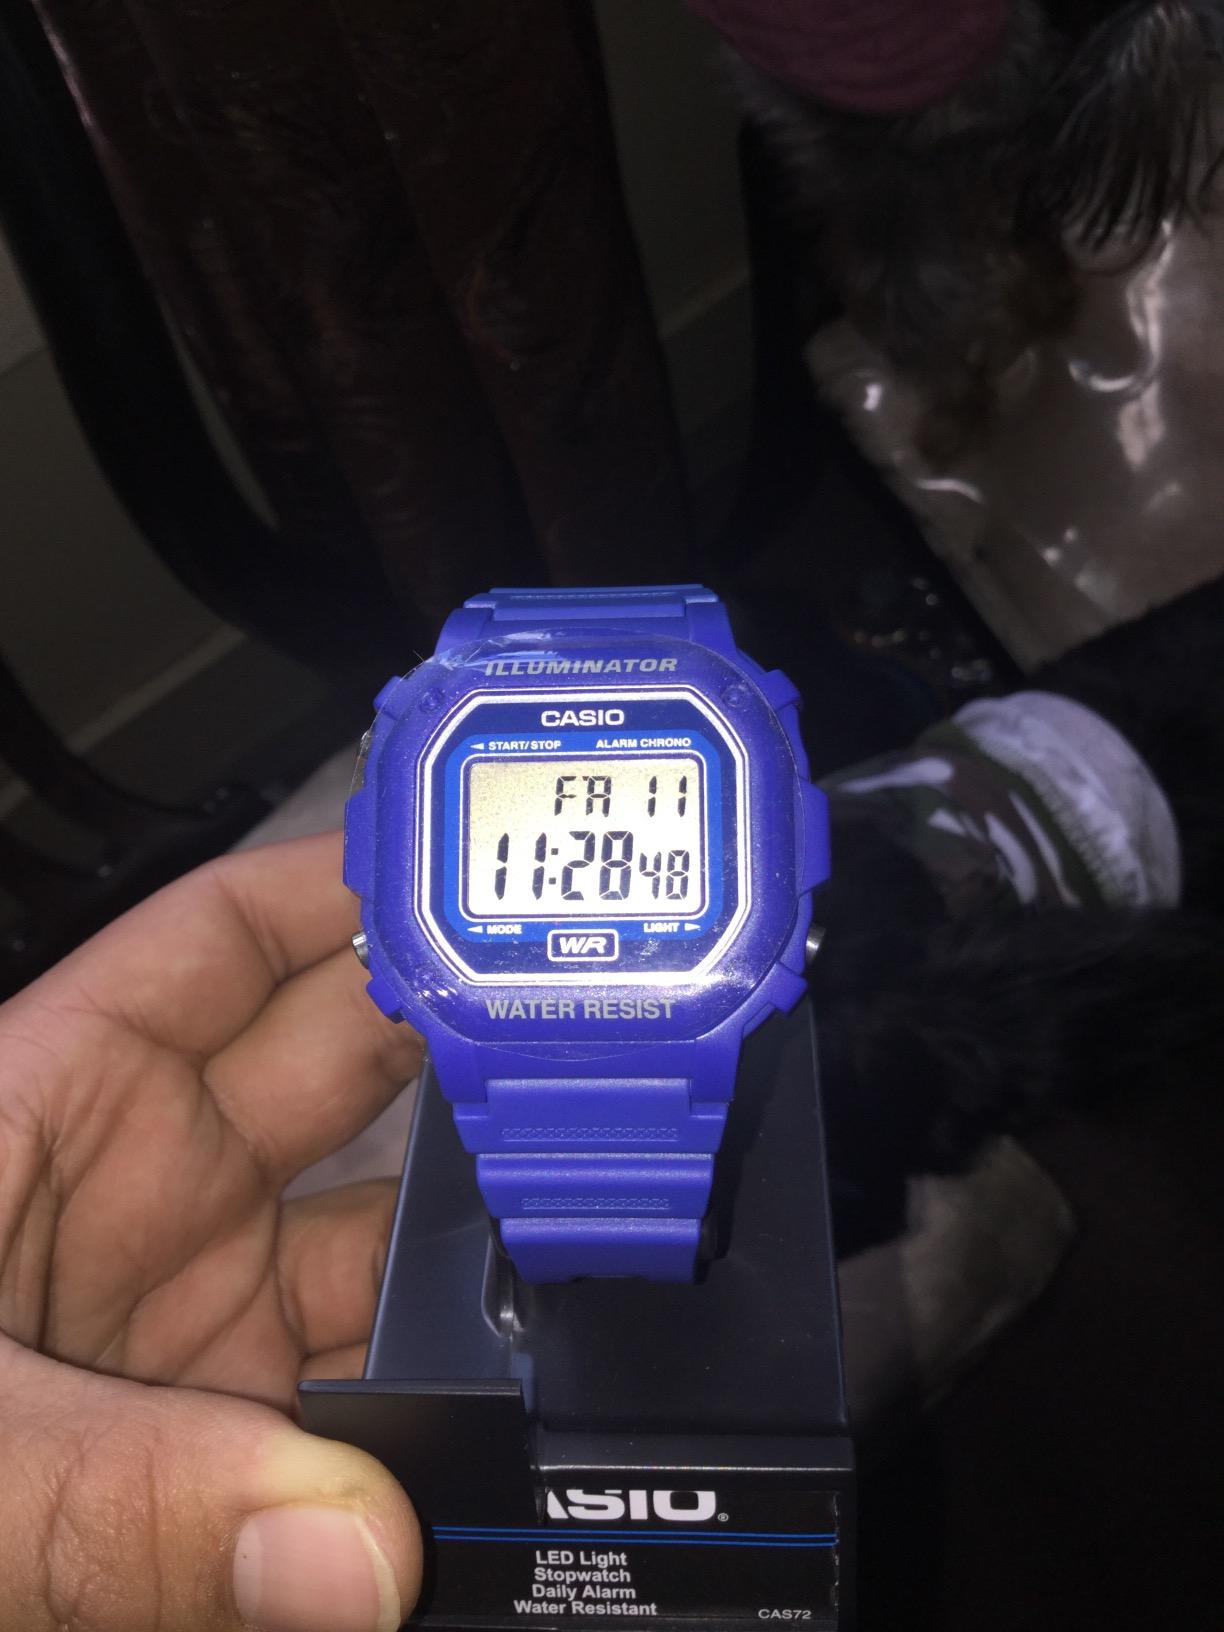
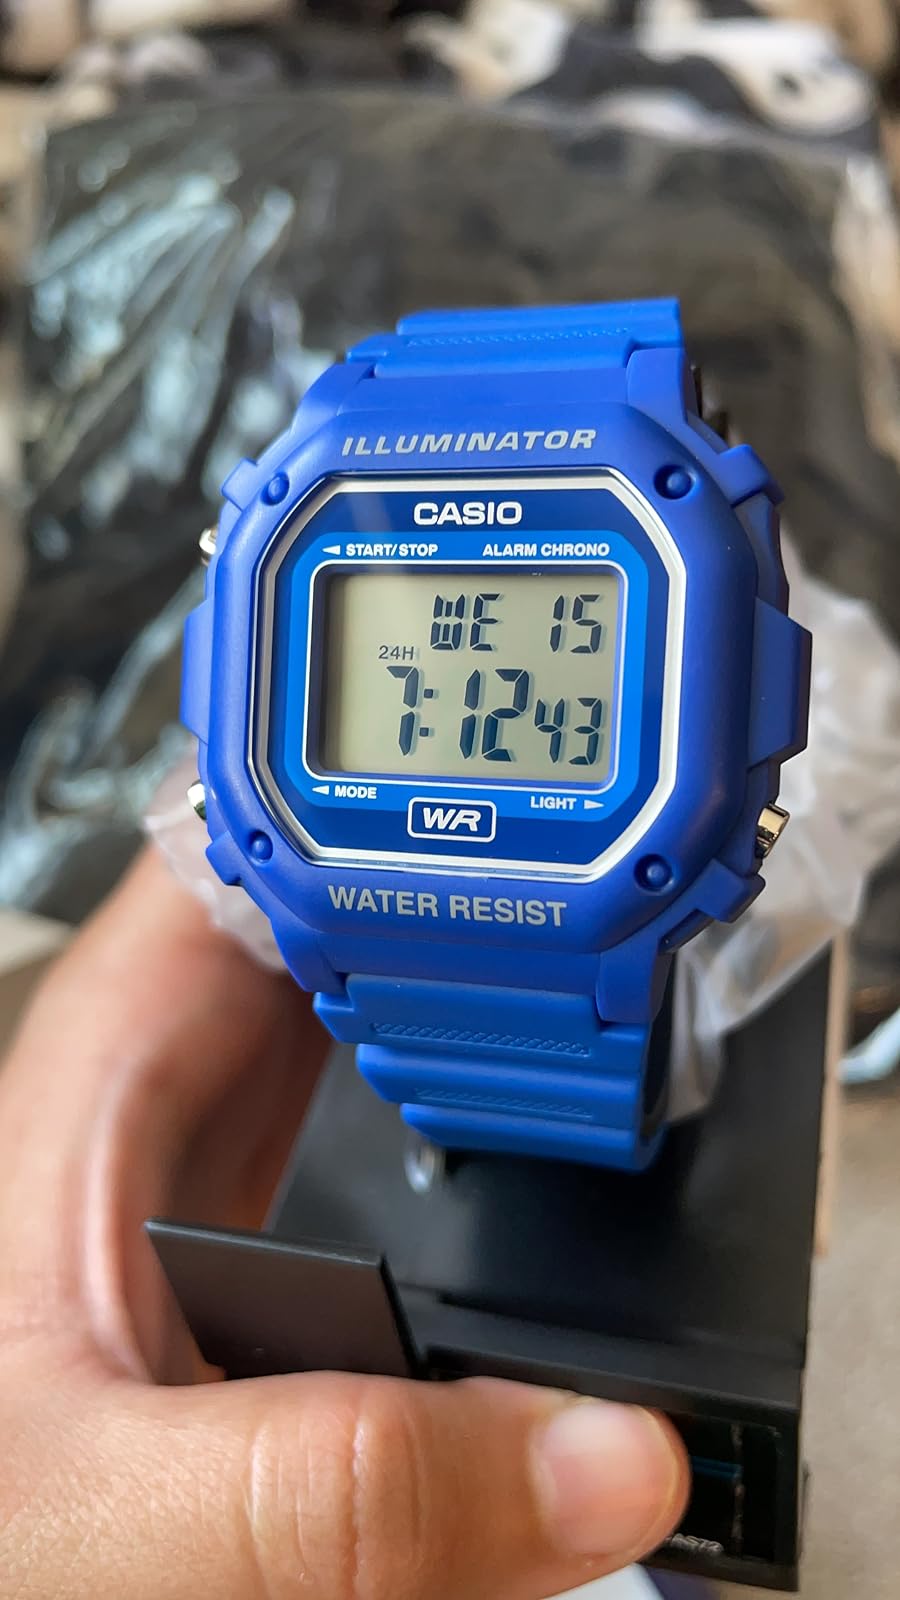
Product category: accessories_watch
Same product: yes